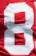
Number: 8